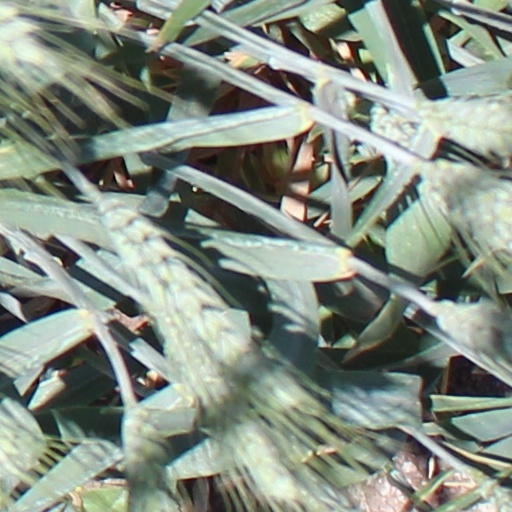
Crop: wheat